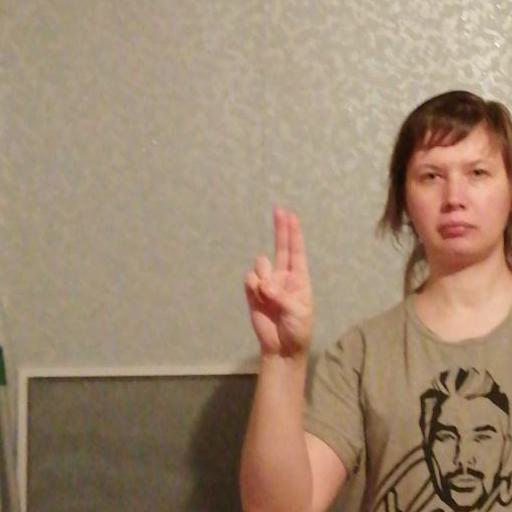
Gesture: two_up